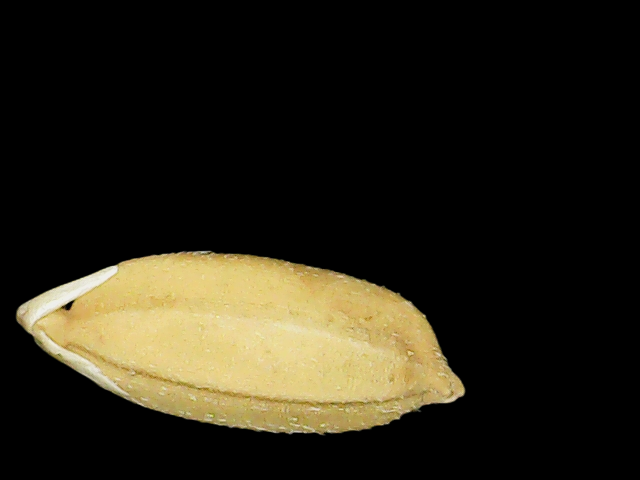
Rice variety: Binadhan08